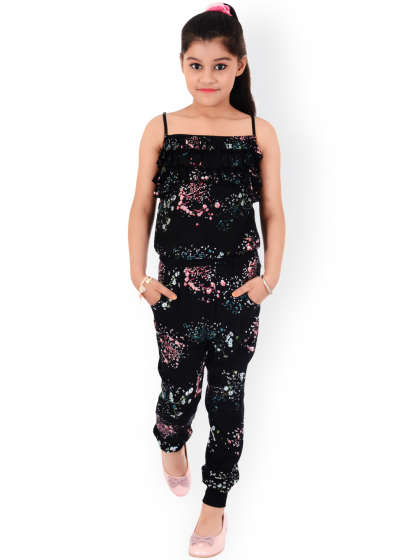
Gender: women